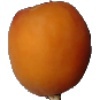
Label: Apricot 1